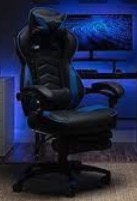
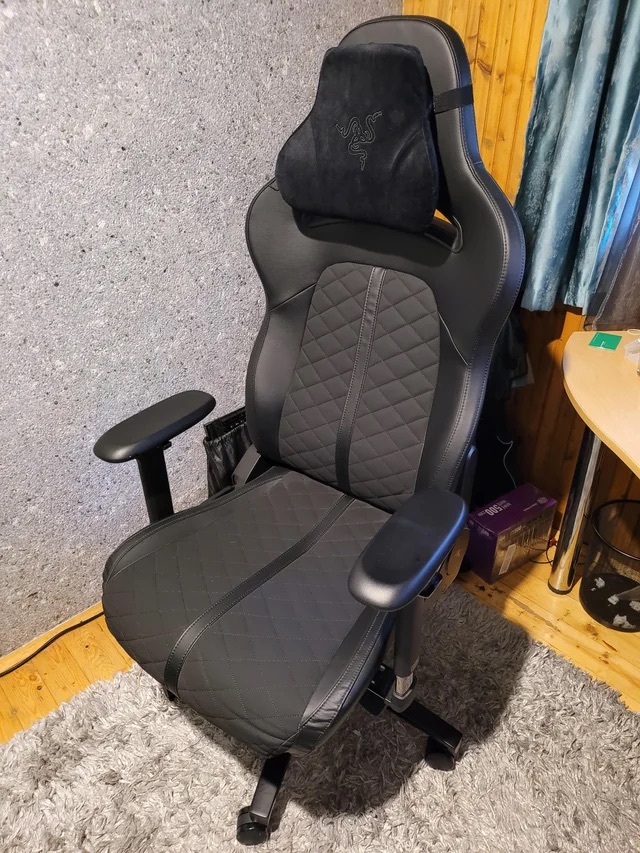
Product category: items_chair
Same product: no